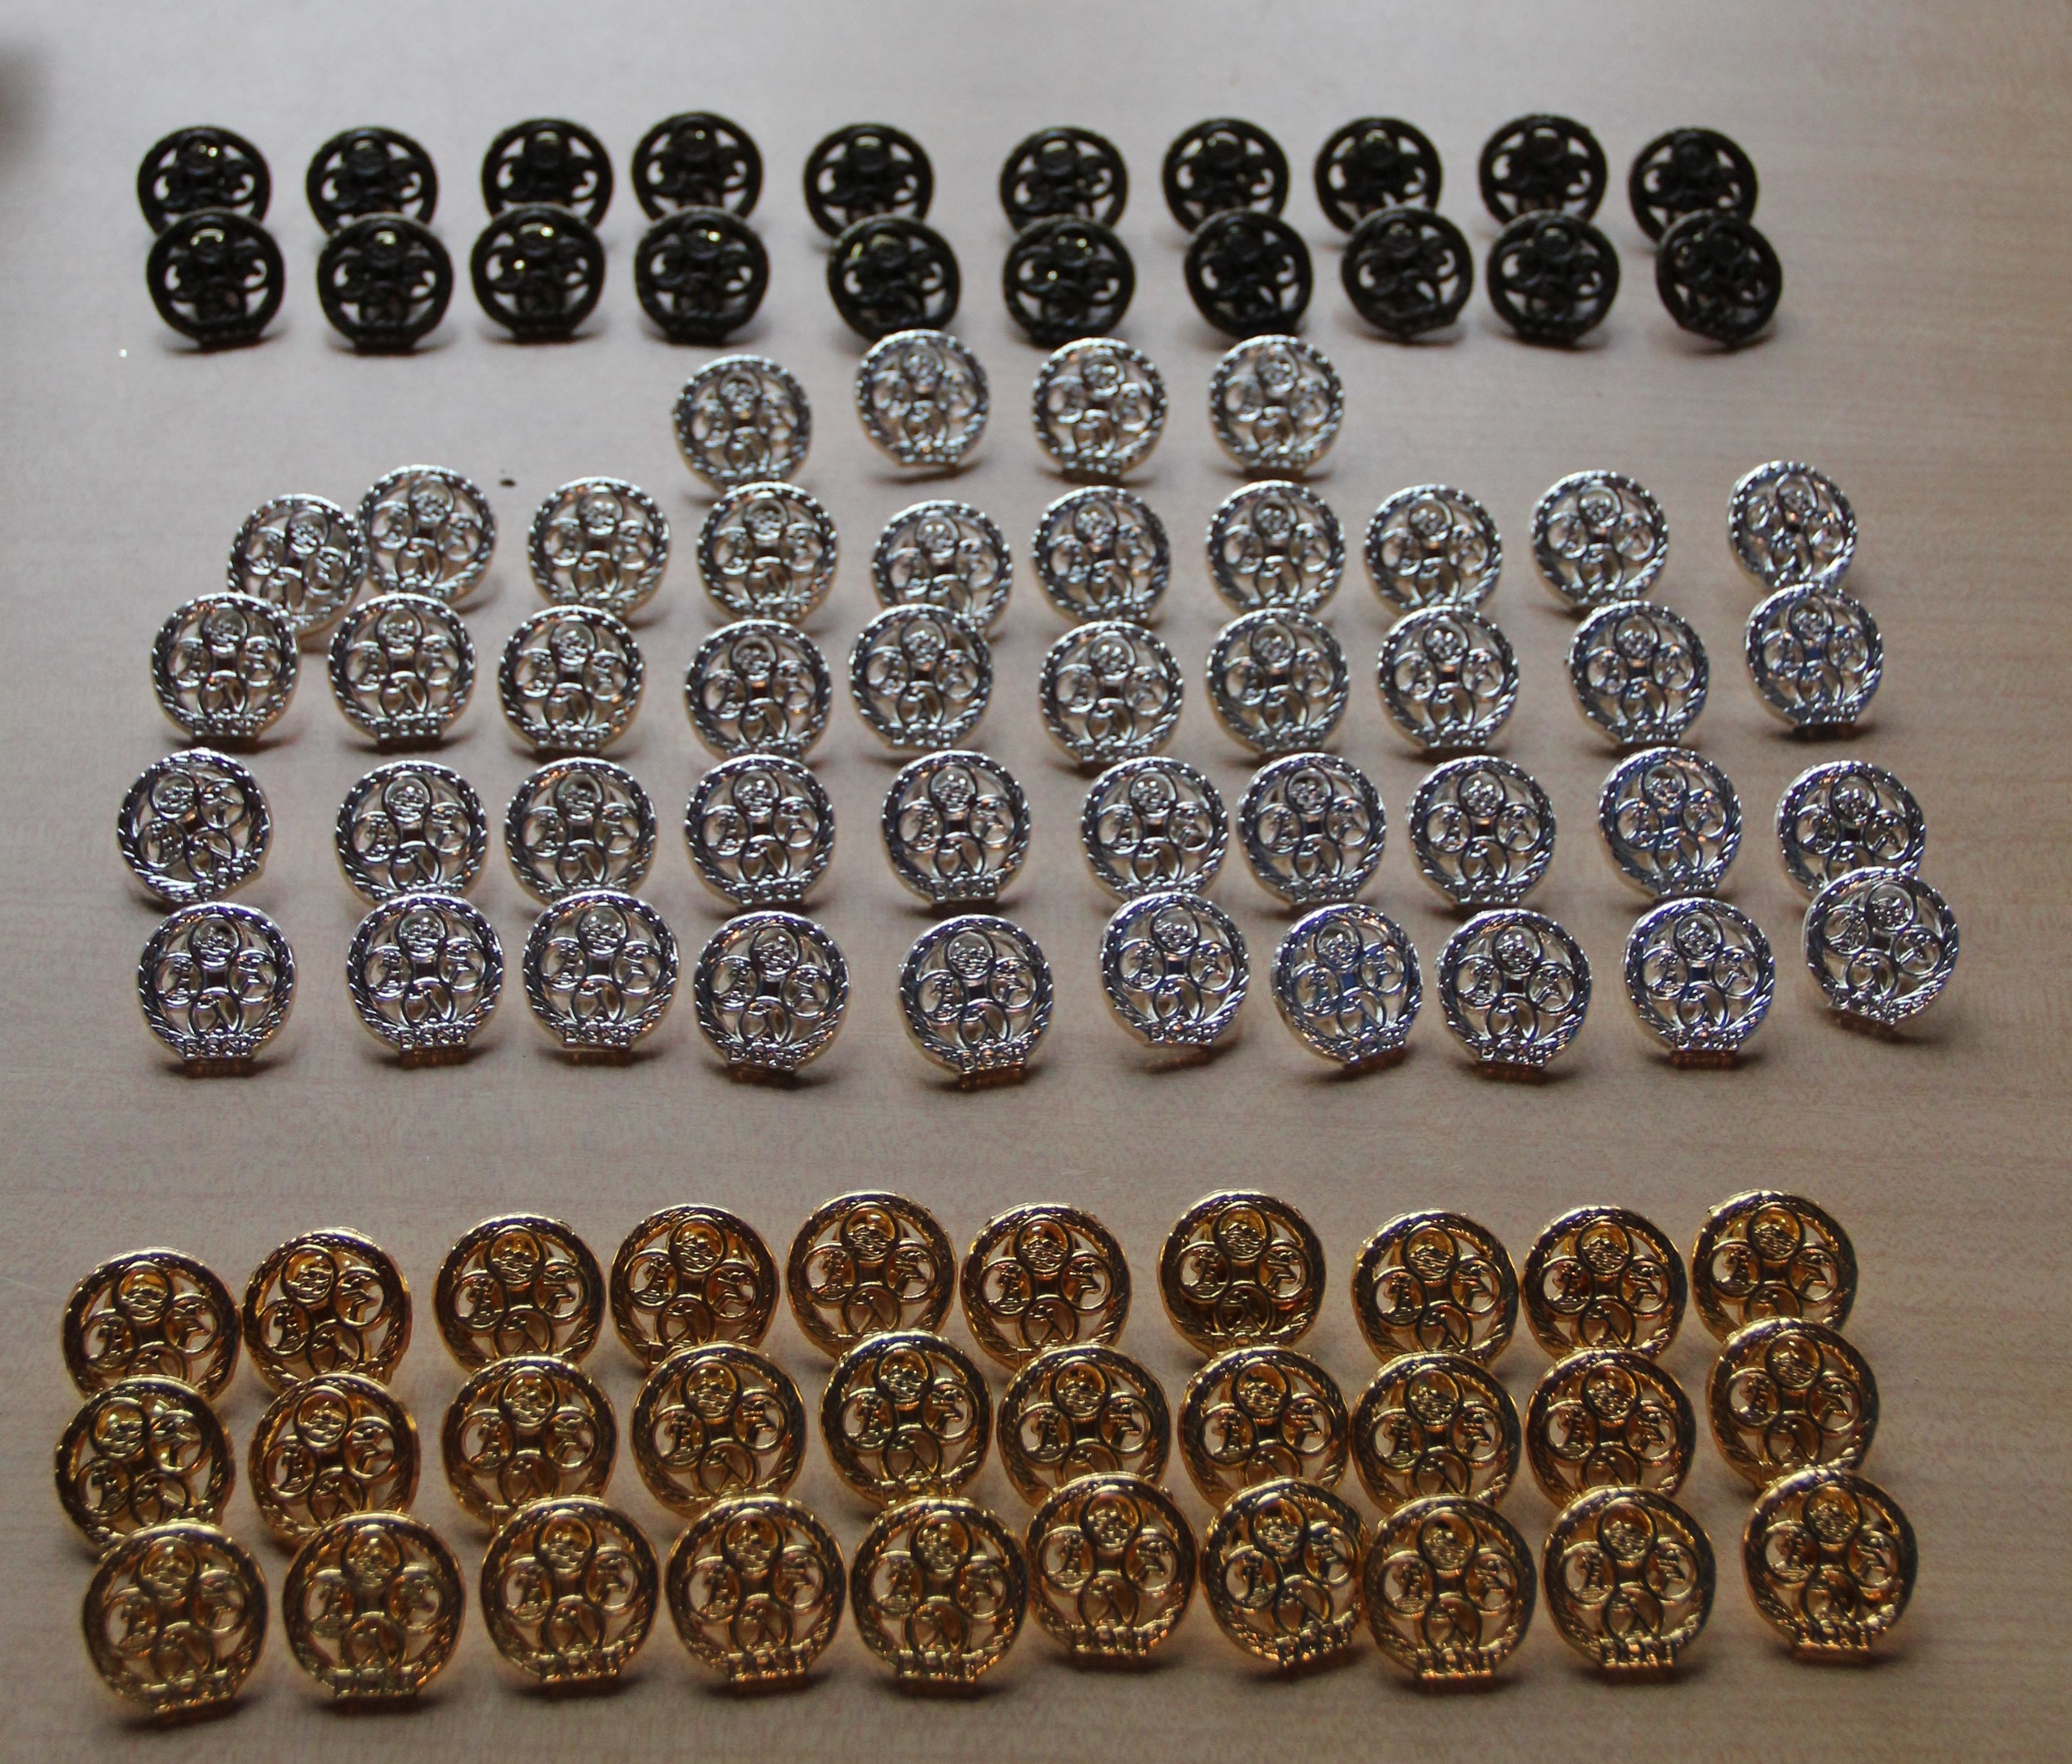
needle, sport, chain, number, symbol, metal, material, font, art, pin, gold, silver, needles, bronze, award, bronze silver and gold, german sports badge, sportabzeichen, sportabzeichen needle, sports badge buttons, fashion accessory